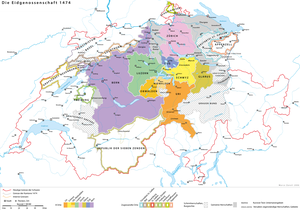
Cet article est une chronologie de l'évolution territoriale de la Suisse, listant les modifications intérieures et extérieures de la géographie politique de ce pays, depuis ses origines en 1291 jusqu'à l'époque contemporaine.
Occupé dès la préhistoire, le territoire du canton du Valais voit se développer une civilisation originale lors de l'Âge du bronze. Dès le IVᵉ siècle av. J.-C., quatre tribus celtes se partagent son territoire, incorporé par Auguste dans l'Empire romain. Le Valais gallo-romain, situé sur l'importante route du Grand-Saint-Bernard est prospère. Le christianisme y est attesté dès 377 et un évêché est sis à Martigny au plus tard en 381.
Cette page concerne l'année 1474 du calendrier julien.